Yanina Wickmayer

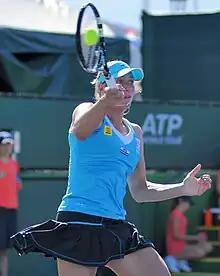
Wickmayer hitting a forehand at the 2012 Indian Wells Open

Wickmayer began her 2012 season by competing at the Auckland Open. Seeded seventh, she lost in the second round to Sara Errani. As the top seed at the Hobart International, Wickmayer reached the final beating Marina Erakovic, Australian wildcard Casey Dellacqua, Simona Halep, and sixth seed Shahar Pe'er. In the final, she was defeated by qualifier Mona Barthel. Seeded 28th at the Australian Open, the first major of the season, Wickmayer lost in the first round to Galina Voskoboeva.